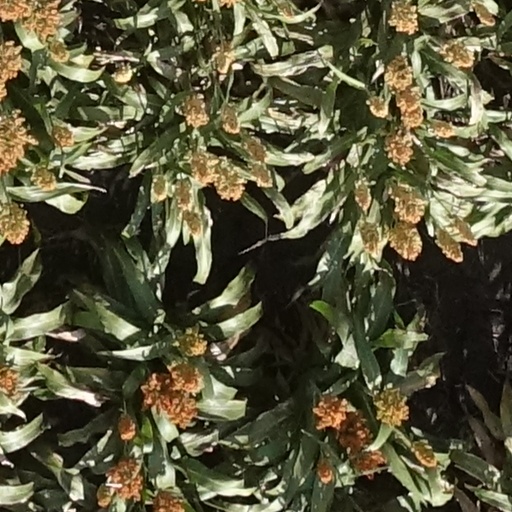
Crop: sorghum